Seder-Masochism

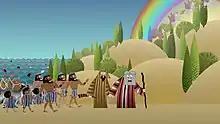
After the crossing of the Red Sea, Moses and Aharon lead the Israelites into the Promised Land

The Book of Exodus is retold by Moses, his brother Aaron, the Angel of Death, Jesus, and the traditional Hebrew God. The ancient mother goddess is cast in a "tragic struggle" against the new patriarchy.